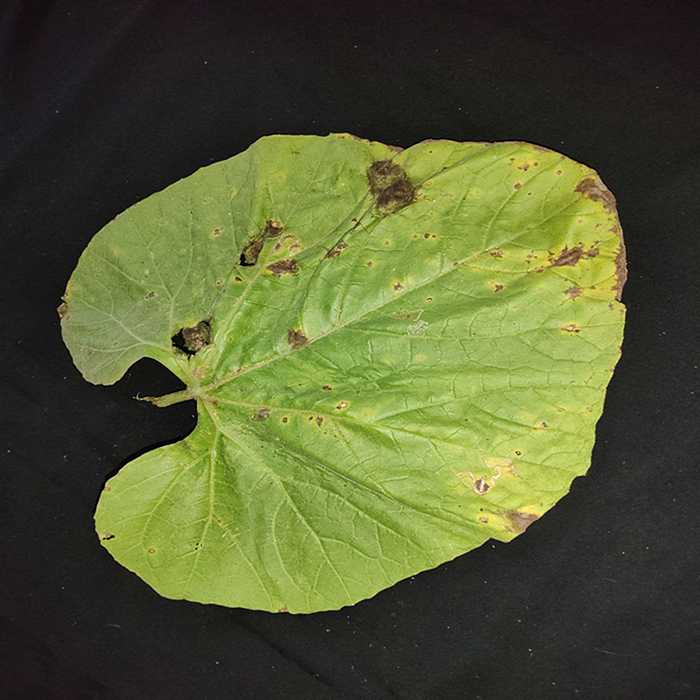
Plant: Bottle gourd
Label: Downey mildew